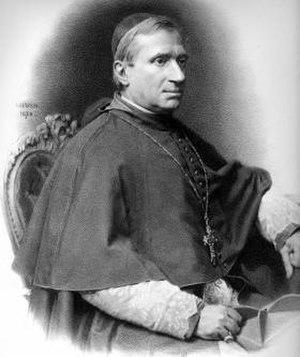
Cardinal Lorenzo Barili
Lorenzo Barili est un cardinal italien du XIXᵉ siècle.